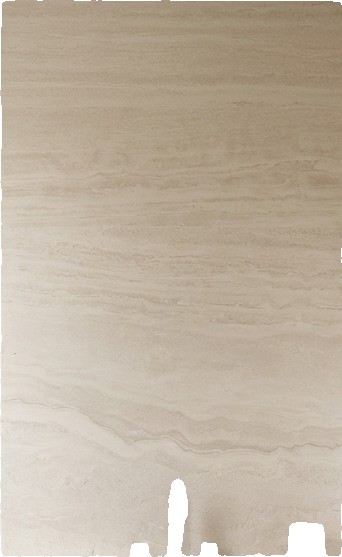
Surface category: wall